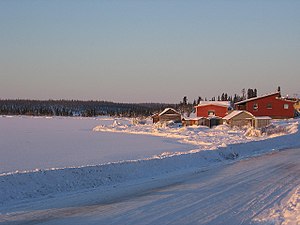
Great Bear Lake
Søbredden i Deline
Great Bear Lake er en sø i Canada med et areal på 31.070 kvadratkilometer og en maksimal dybde på 137 meter. Det er den tredjestørste sø i Nordamerika og verdens ottendestørste sø.